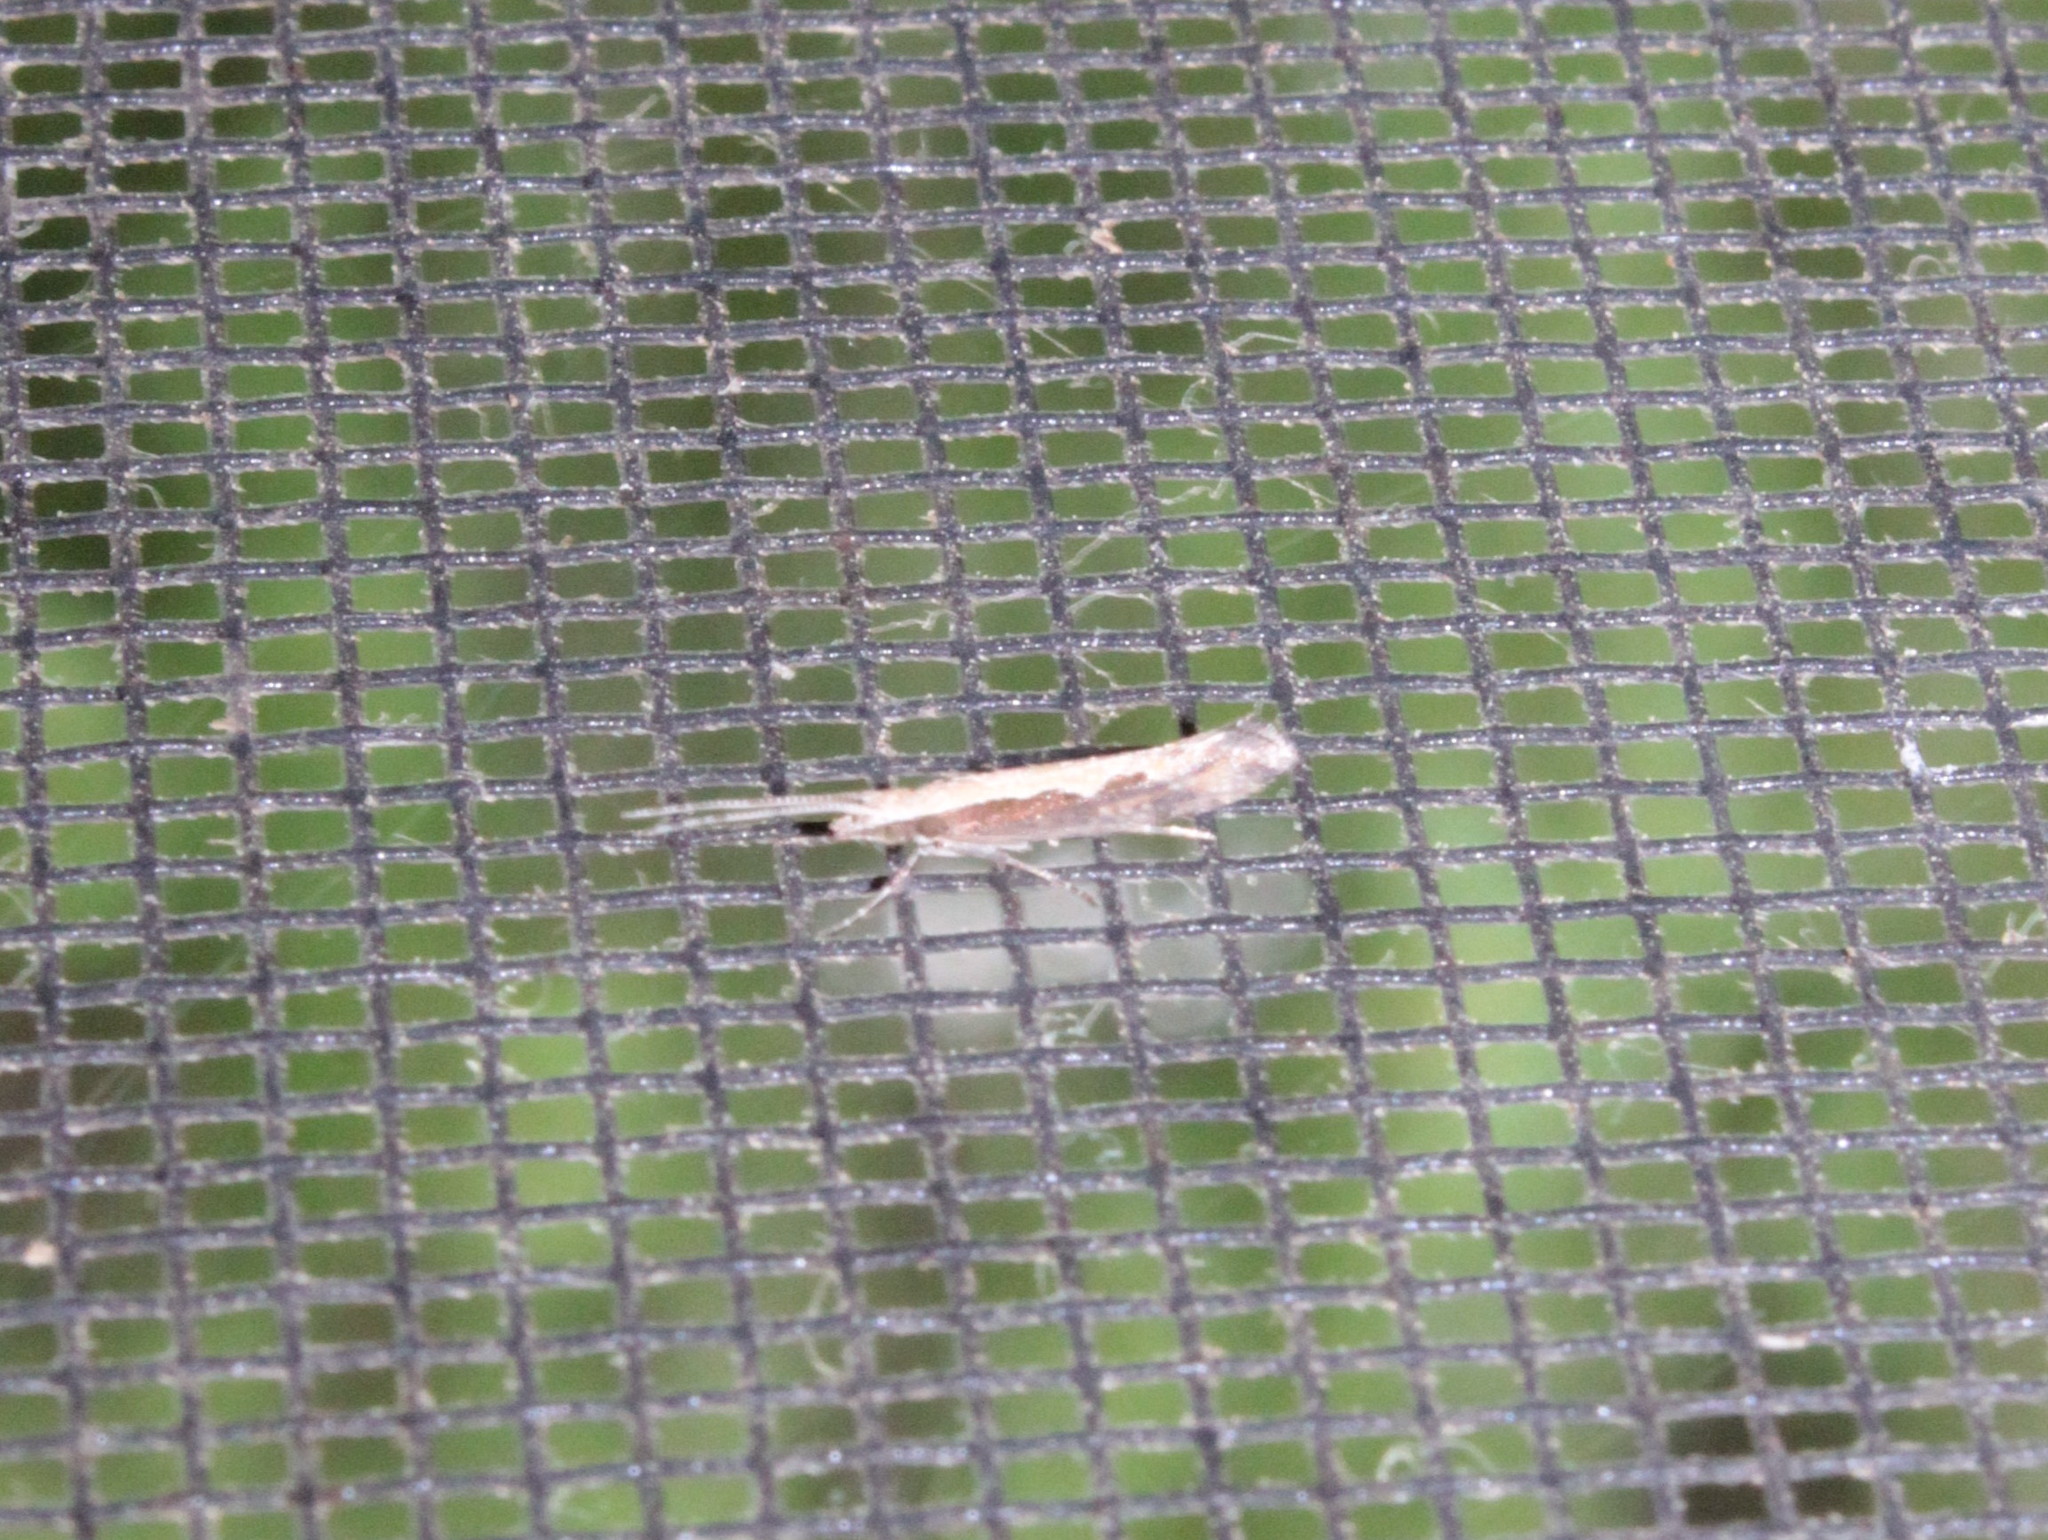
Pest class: diamondback_moth